Antonio García Conejo

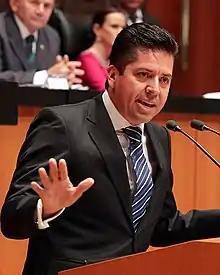
García Conejo in 2018

Antonio García Conejo (born 5 September 1971) is a Mexican politician affiliated with the Party of the Democratic Revolution (PRD).